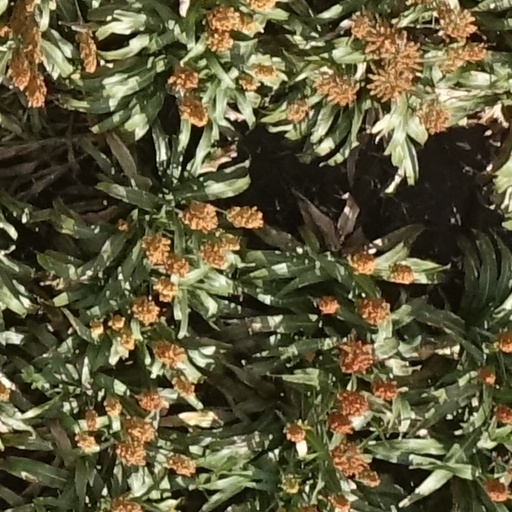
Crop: sorghum